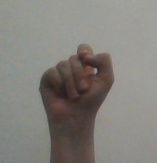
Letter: fa